Mid-size car

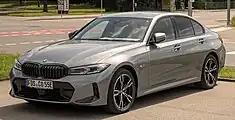

Mid-size—also known as intermediate—is a vehicle size class which originated in the United States and is used for cars larger than compact cars and smaller than full-size cars. "Large family car" is a UK term and a part of the D-segment in the European car classification. Mid-size cars are manufactured in a variety of body styles, including sedans, coupes, station wagons, hatchbacks, and convertibles. Compact executive cars can also fall under the mid-size category.